Alan Williams (Australian footballer)

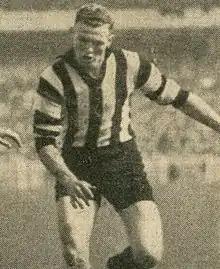
Williams during his Collingwood career

Alan Williams (17 December 1917 – 6 November 1988) was an Australian rules footballer who played for Collingwood in the Victorian Football League (VFL).